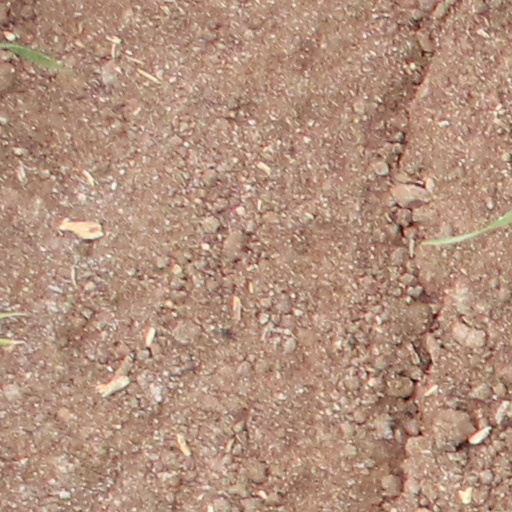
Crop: wheat